Kreimbach-Kaulbach

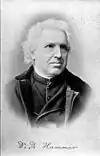
Dr. Philipp Hammer, about 1895

The historically separate village (now "Ortsteil") of Kaulbach is among the official pilgrimage sites of the Roman Catholic Diocese of Speyer. On the "Kapellenberg" ("Chapel Hill") found there on Kapellenweg, the long-serving Wolfstein clergyman Philipp Hammer (see below), who was also a religious writer, endowed the church "Maria Hilf" ("Mary Help of Christians") in 1875 with the royalties from his books, and he founded a pilgrimage. Dean Hammer, in his time a nationally famous speaker at great Catholic events, lies buried near the chapel. Now and then, his friend from seminary days, Bishop of Trier Michael Felix Korum would show up, either to preach or hold services.